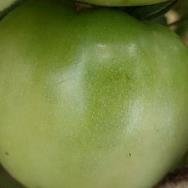
Crop: Tomato
Condition: healthy-fruit